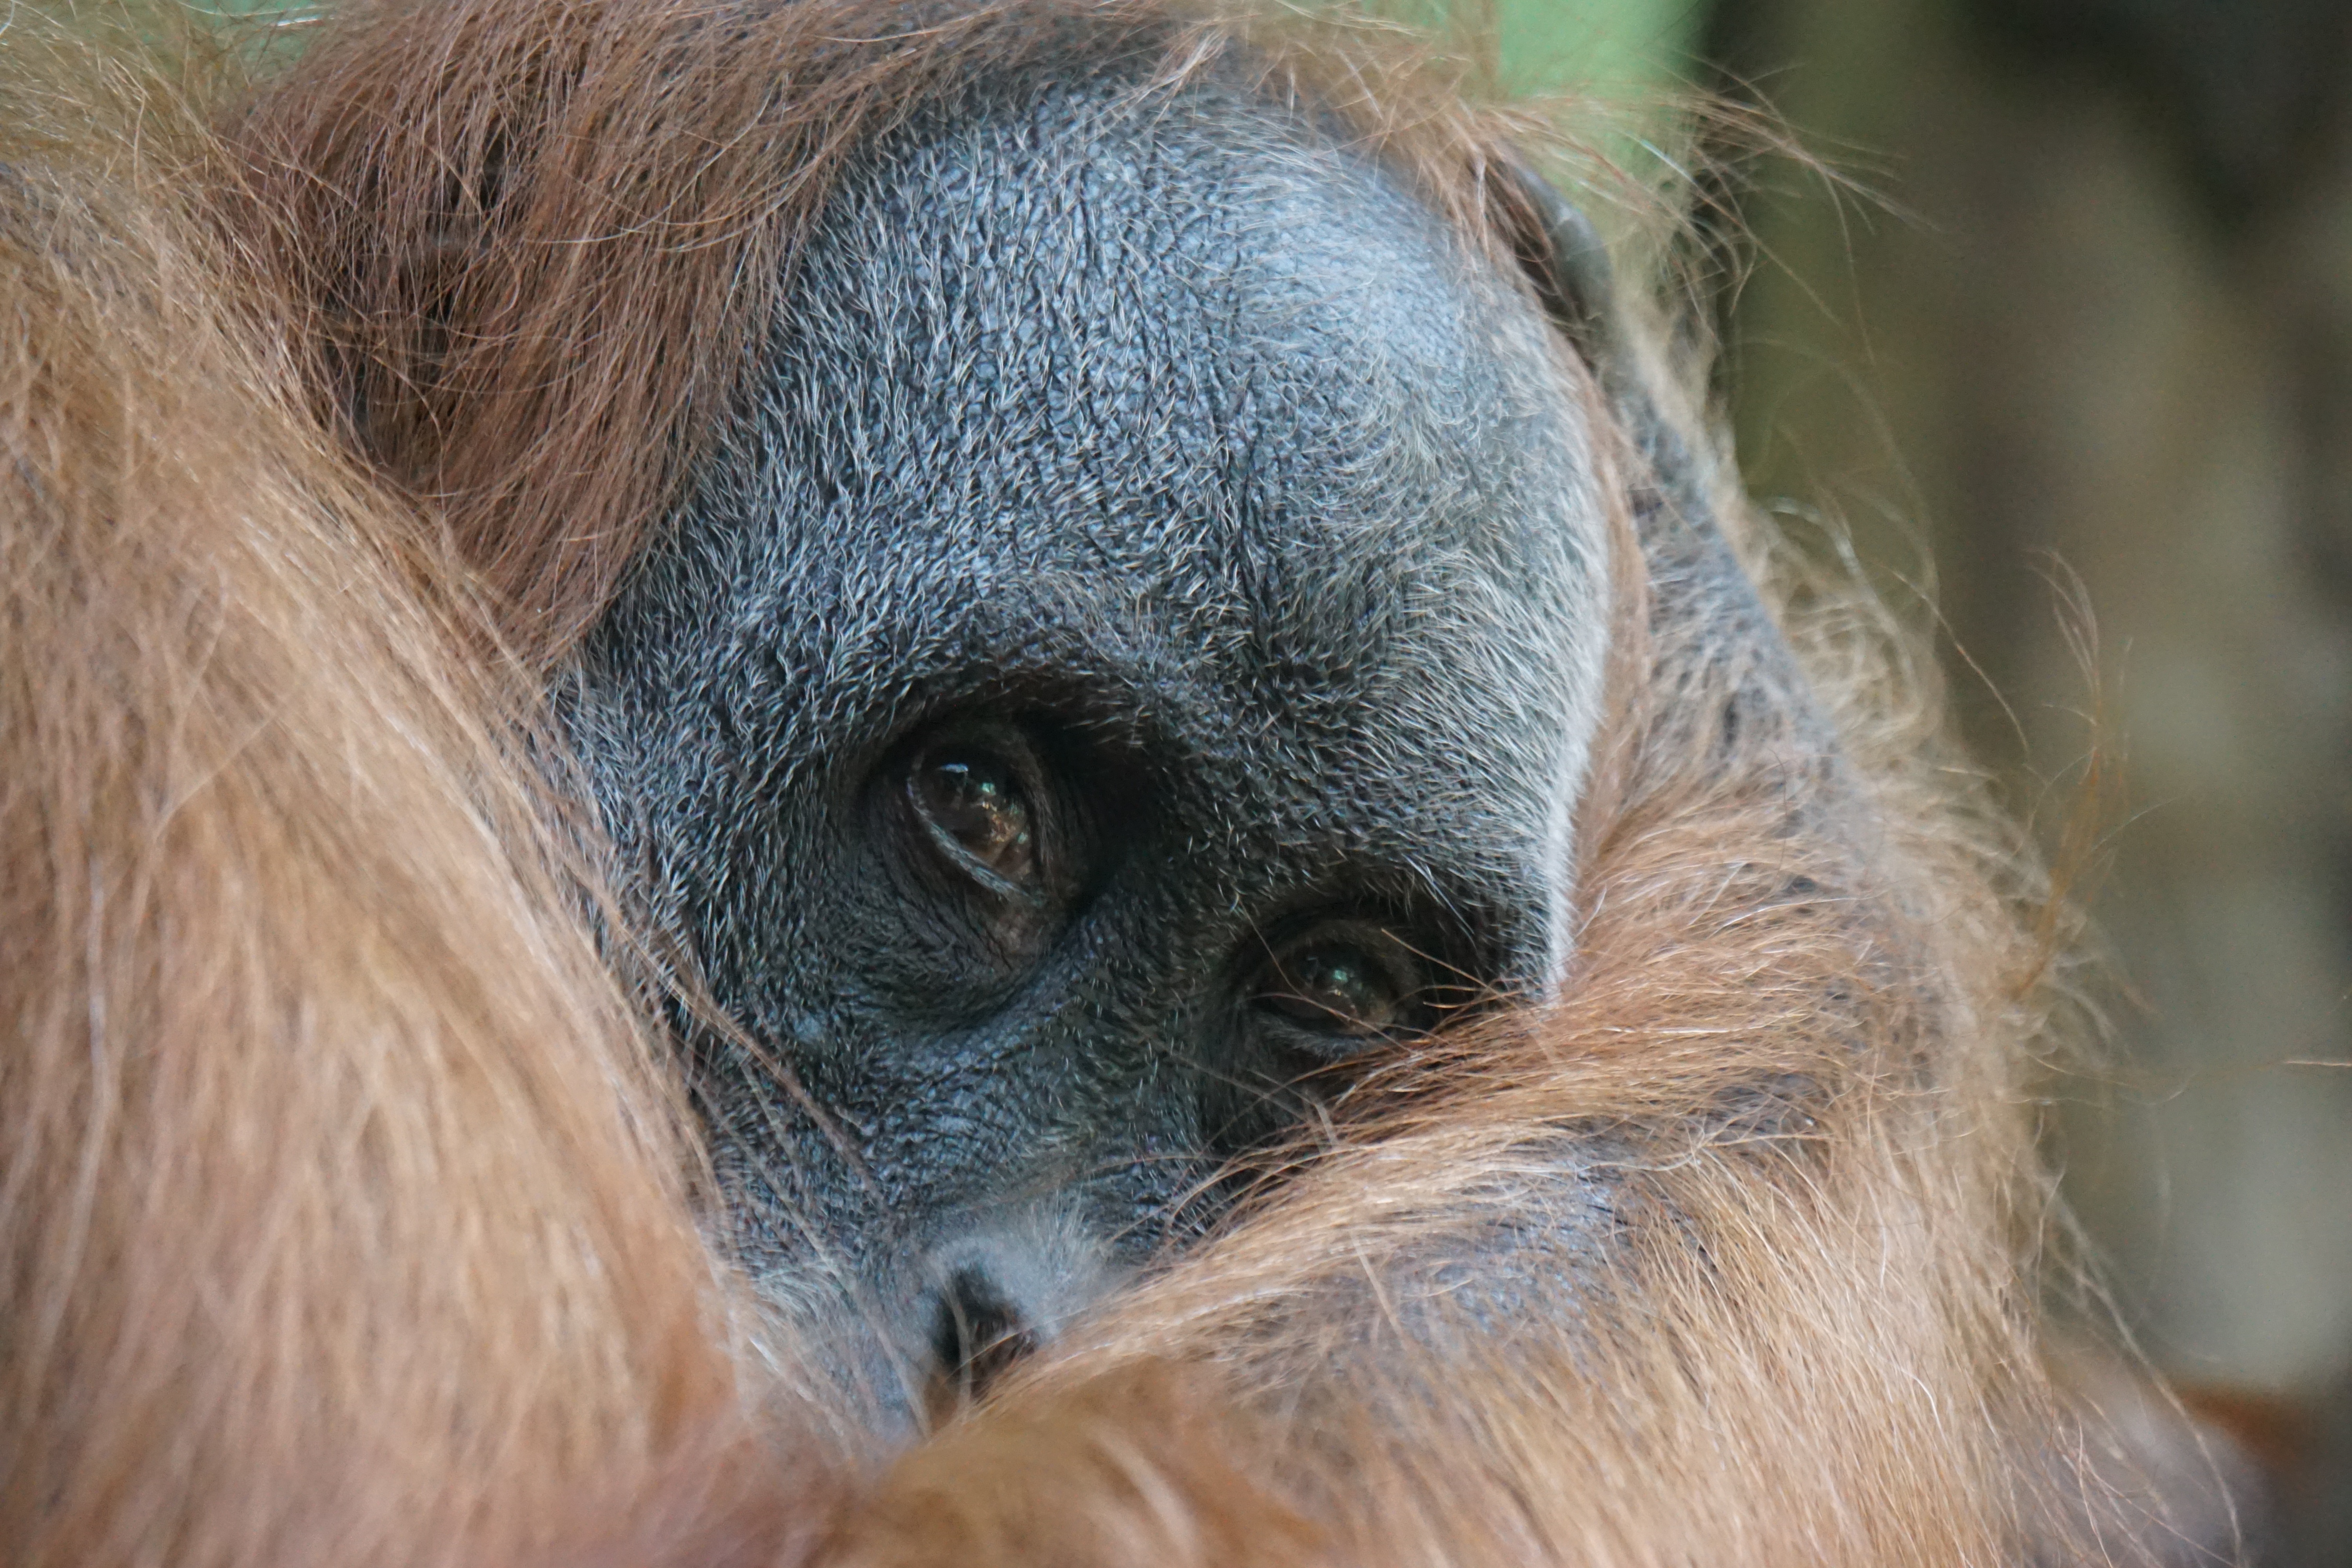
wildlife, thinking, zoo, think, mammal, fauna, primate, long hair, close up, nose, snout, ape, orangutan, vertebrate, old world monkey, monkey portrait, orang utan, tree climbers, sumatra, great ape